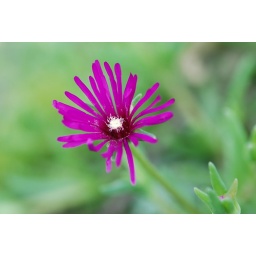
Violet flower in front of my house. Fleur violette en face de ma maison